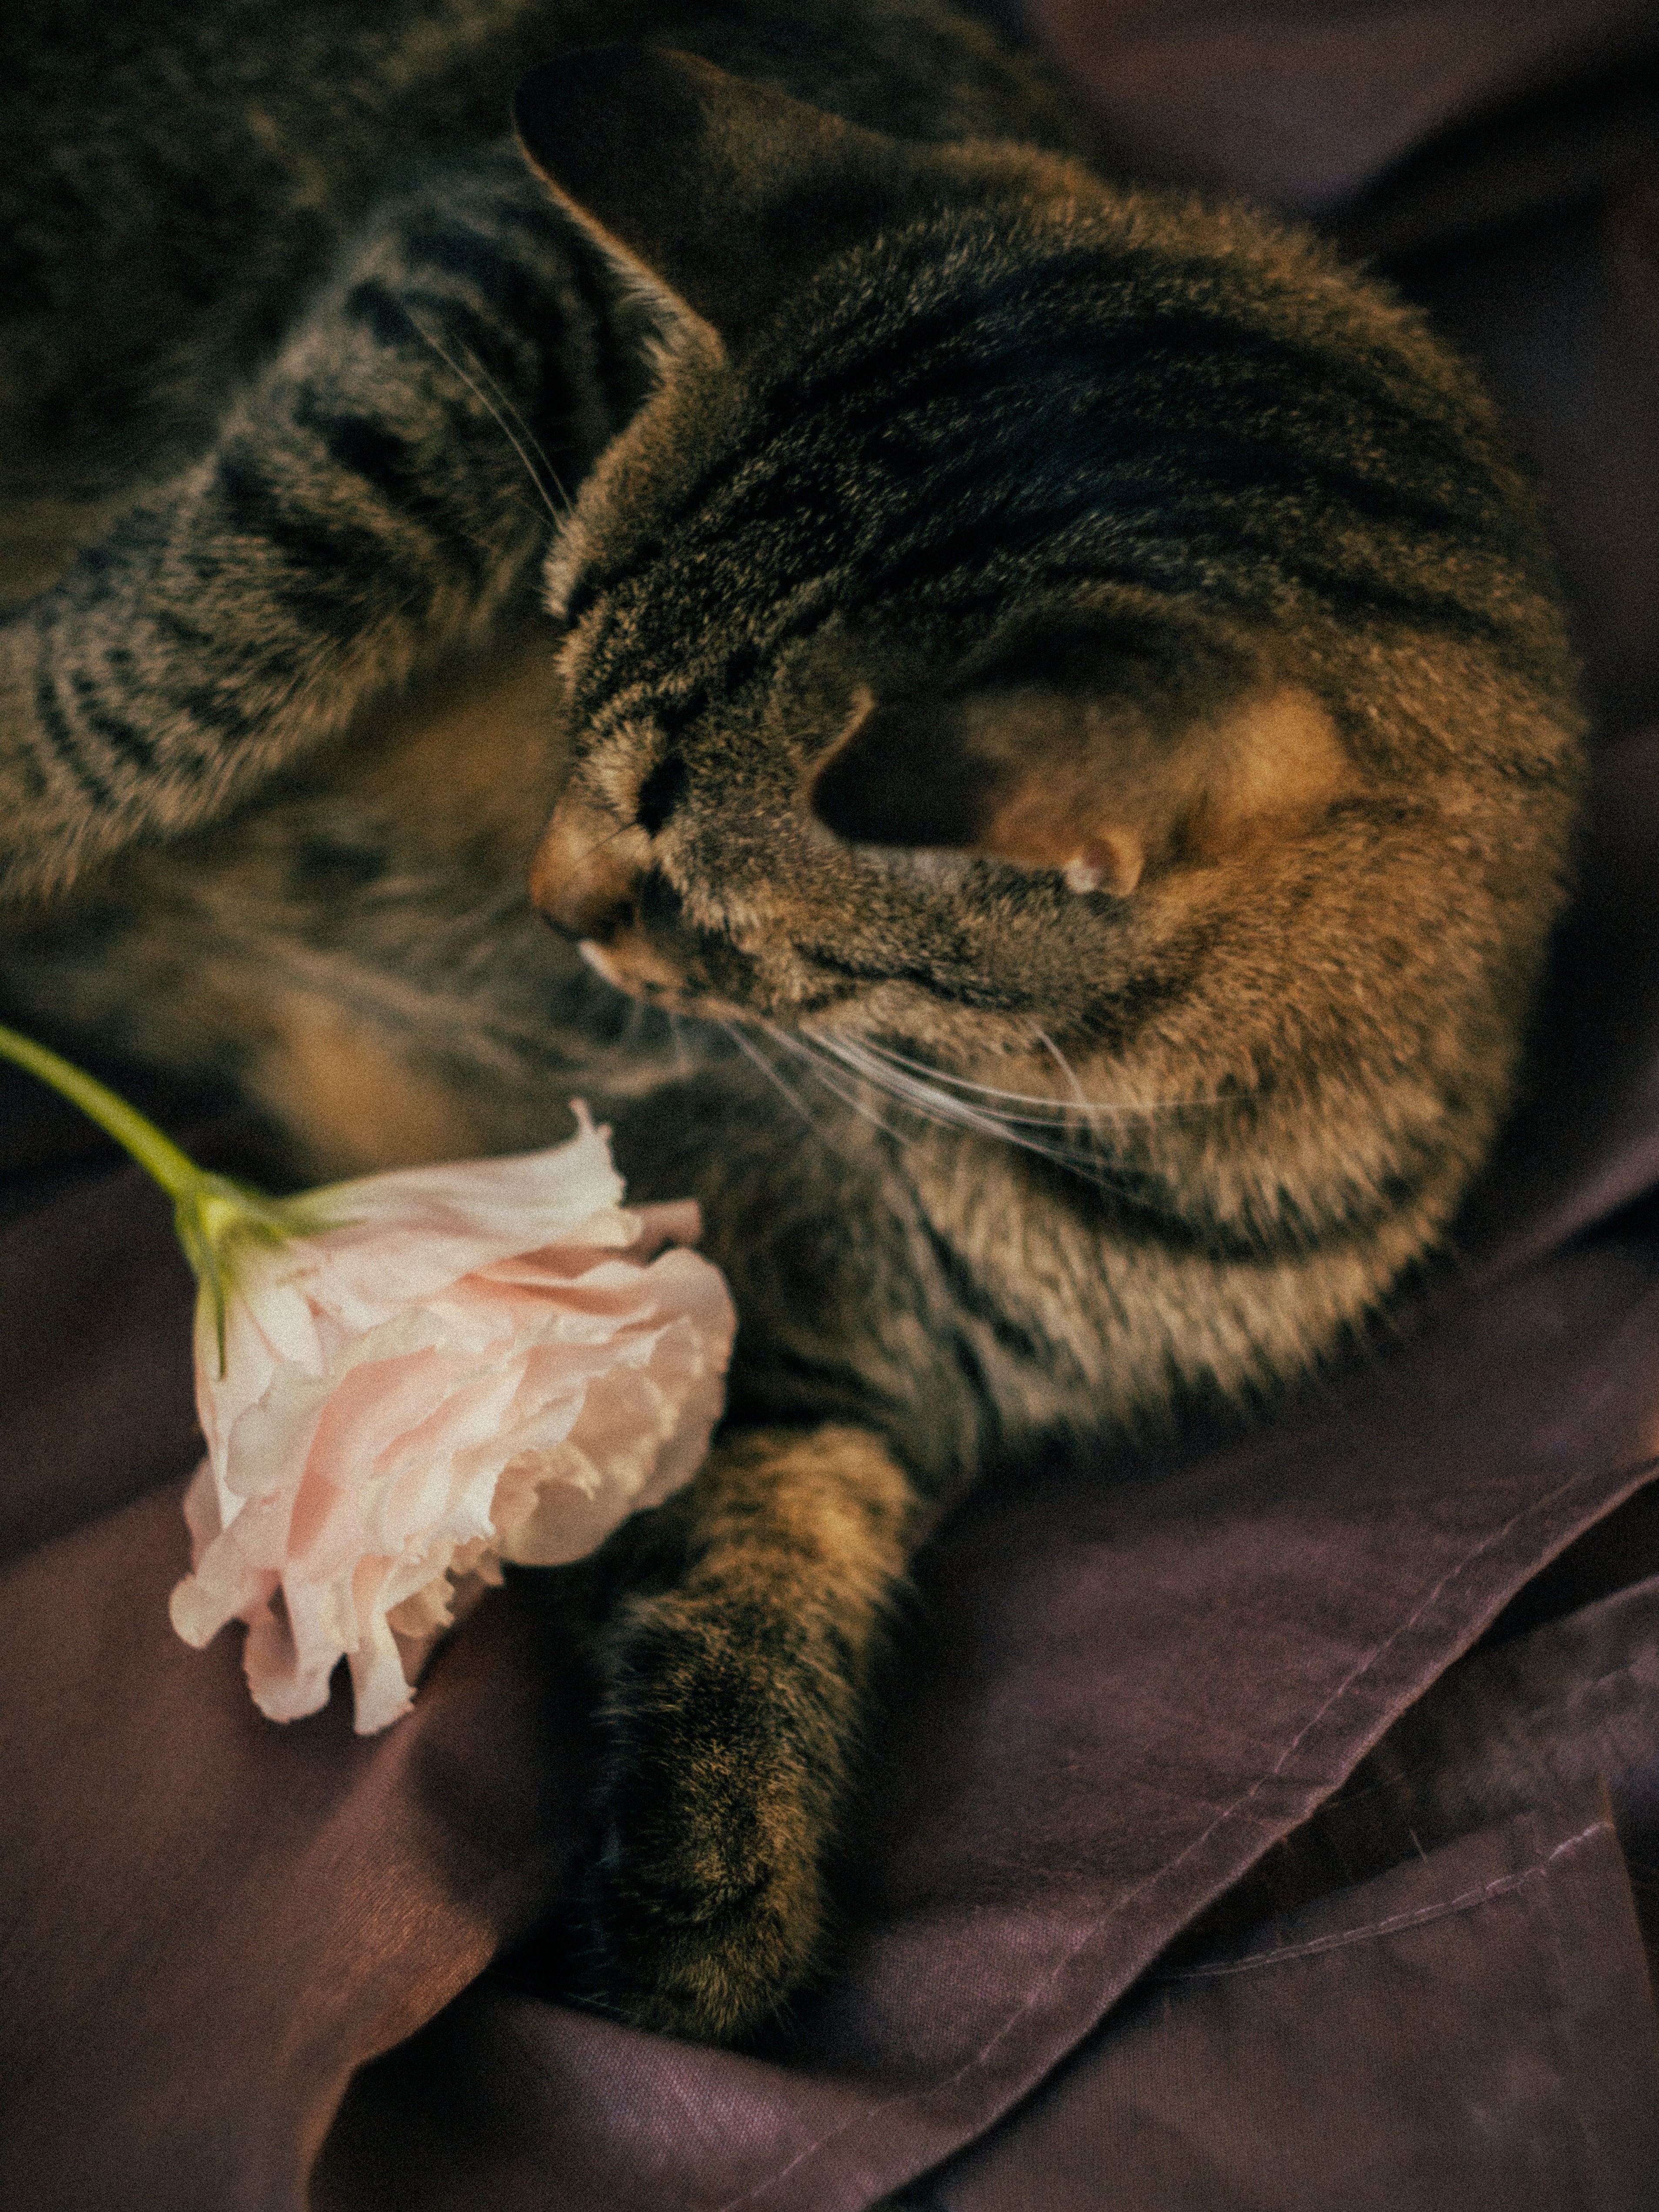
cat, eye, vertebrate, felidae, carnivore, small to medium sized cats, comfort, mammal, whiskers, grey, plant, snout, tail, close up, terrestrial animal, domestic short haired cat, paw, fur, grass, claw, wildlife, darkness, nap, sleep, tree, sitting, hug